Schießbefehl

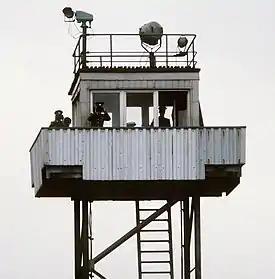
Three Border Troops guards in a watch tower on the Inner German border in 1984

The Border Troops of the German Democratic Republic ("Grenztruppen der DDR") were the border guards of the German Democratic Republic (East Germany) and until October 1949 of the Soviet Zone of Occupation, tasked with preventing the mass outward migration of East Germans to the West known as "Republikflucht". The issue was a major political concern for the East German government, as the idea that any citizen of communist East Germany would voluntarily defect to the capitalist West was a source of ideological embarrassment, and preventing such defections was a longstanding objective. Originally the Border Troops were not formally integrated into the regular armed forces, the National People's Army (NVA), but typically carried military-level small arms such as Kalashnikov assault rifles or SKS semiautomatic carbines. From 1945, Soviet and East German border guards were given standing orders commonly referred to as "Schießbefehl" ("order to fire") that instructed them to follow certain rules of engagement when encountering persons moving illegally within the border strip: